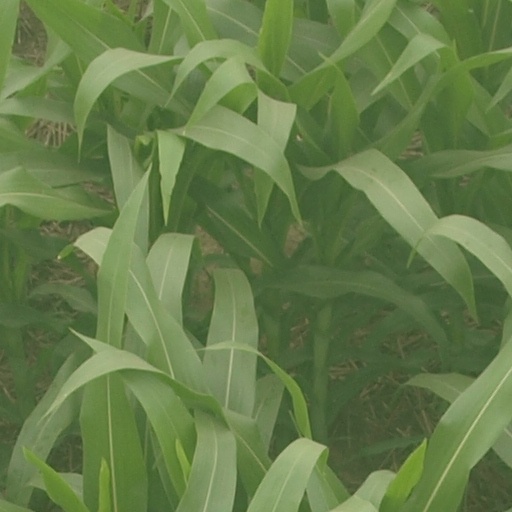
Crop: maize; corn